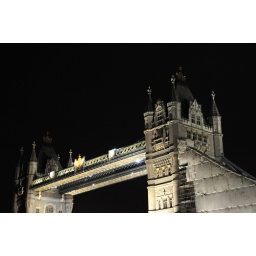
tower bridge by night